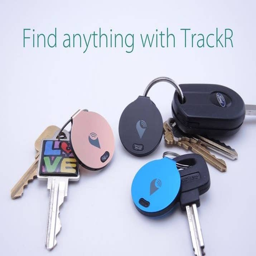
for the guy who can never find his keys